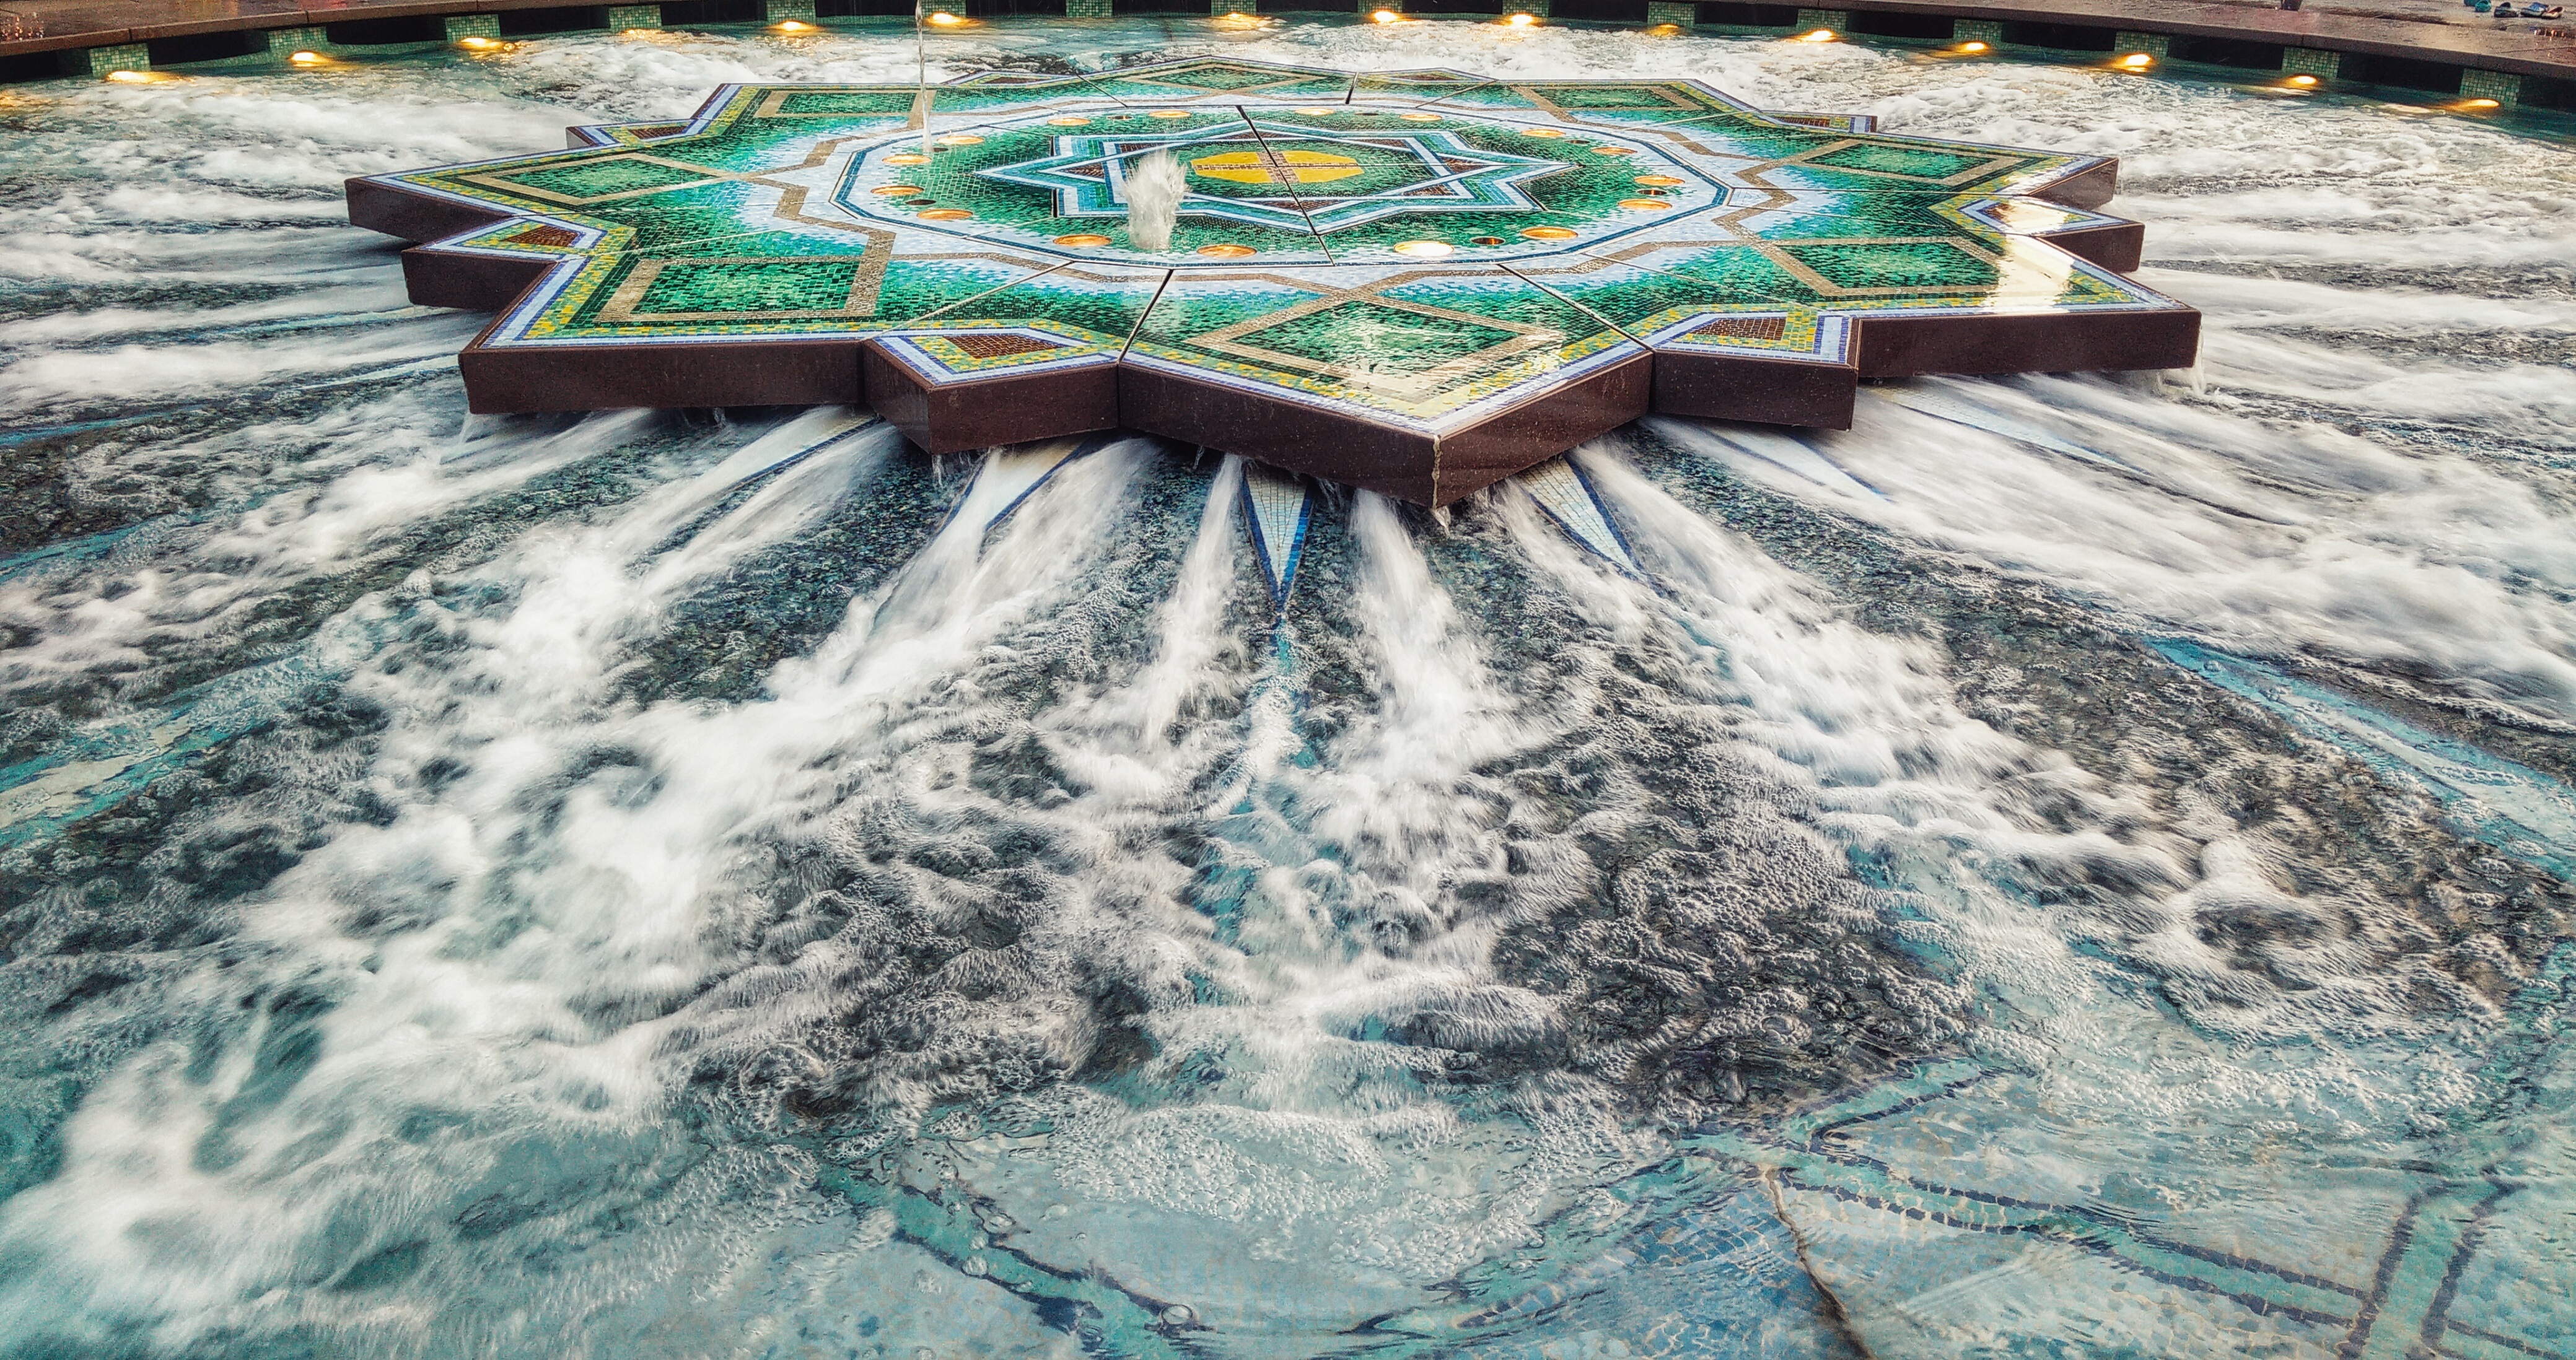
water, swimming pool, screenshot, aerial photography